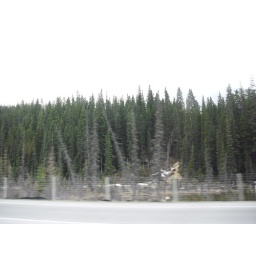
Trees beyond the fence clear in focus